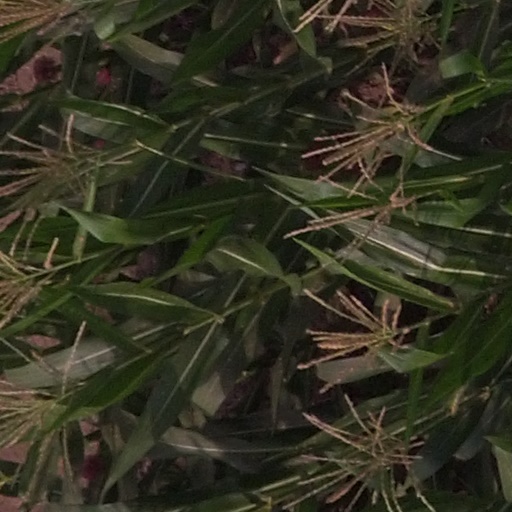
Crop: maize; corn